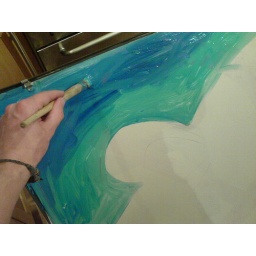
so..i was walking home.. drunkand this sign landed in my kitchn!well, it'd be rude not toso i didstill wet